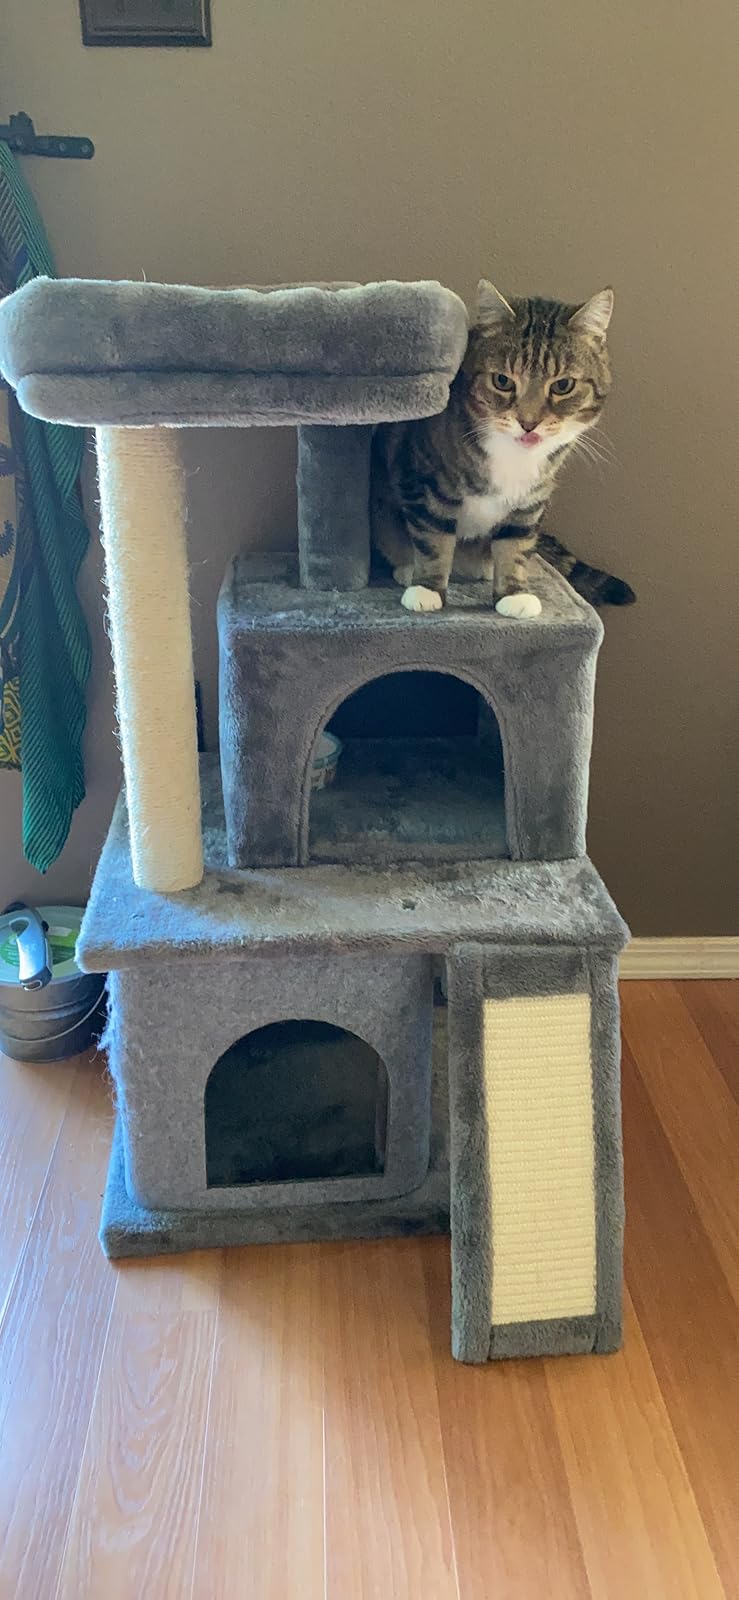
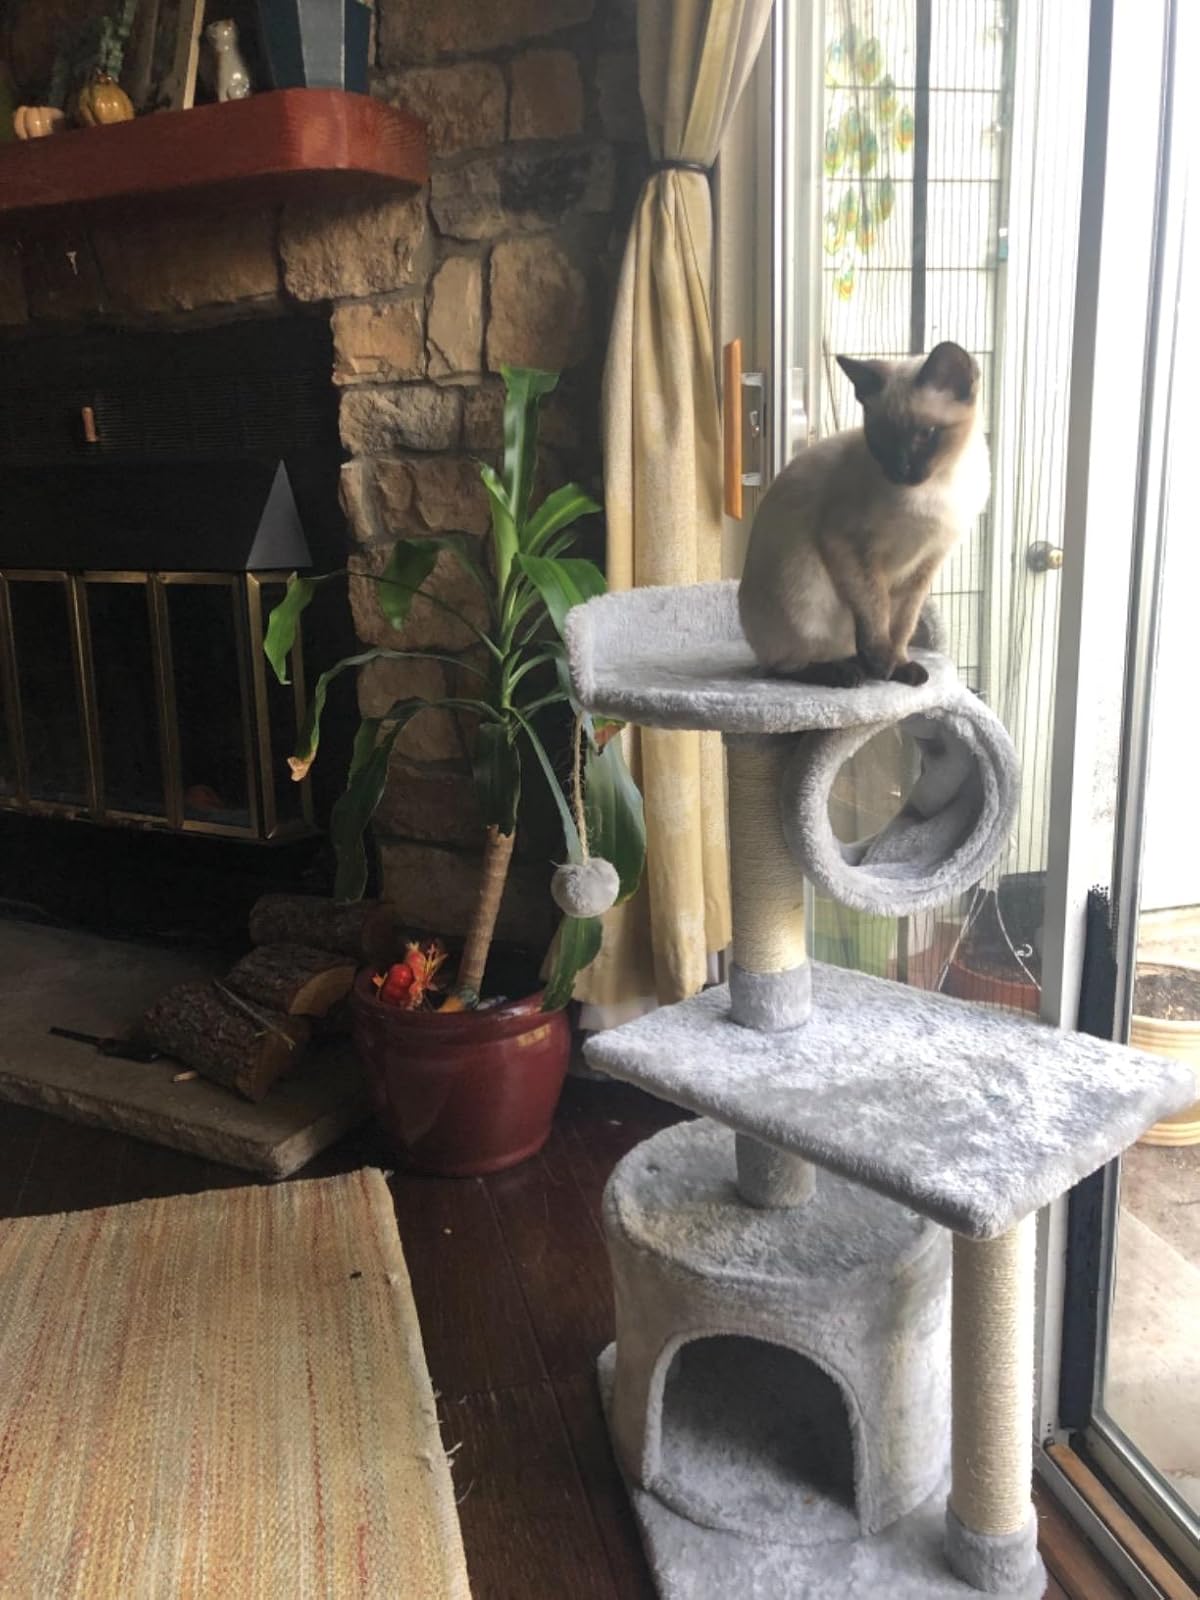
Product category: items_cat tree
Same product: no